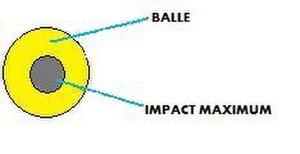
visualisation de l'impact d'une balle de tennis: comparaison entre le diamètre de la balle et celui de l'impact théorique maximum